Free-piston engine

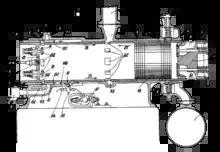
Figure 1 of US1657641

The modern free-piston engine was proposed by R.P. Pescara and the original application was a single piston air compressor. Pescara set up the "Bureau Technique Pescara" to develop free-piston engines and Robert Huber was technical director of the Bureau from 1924 to 1962.